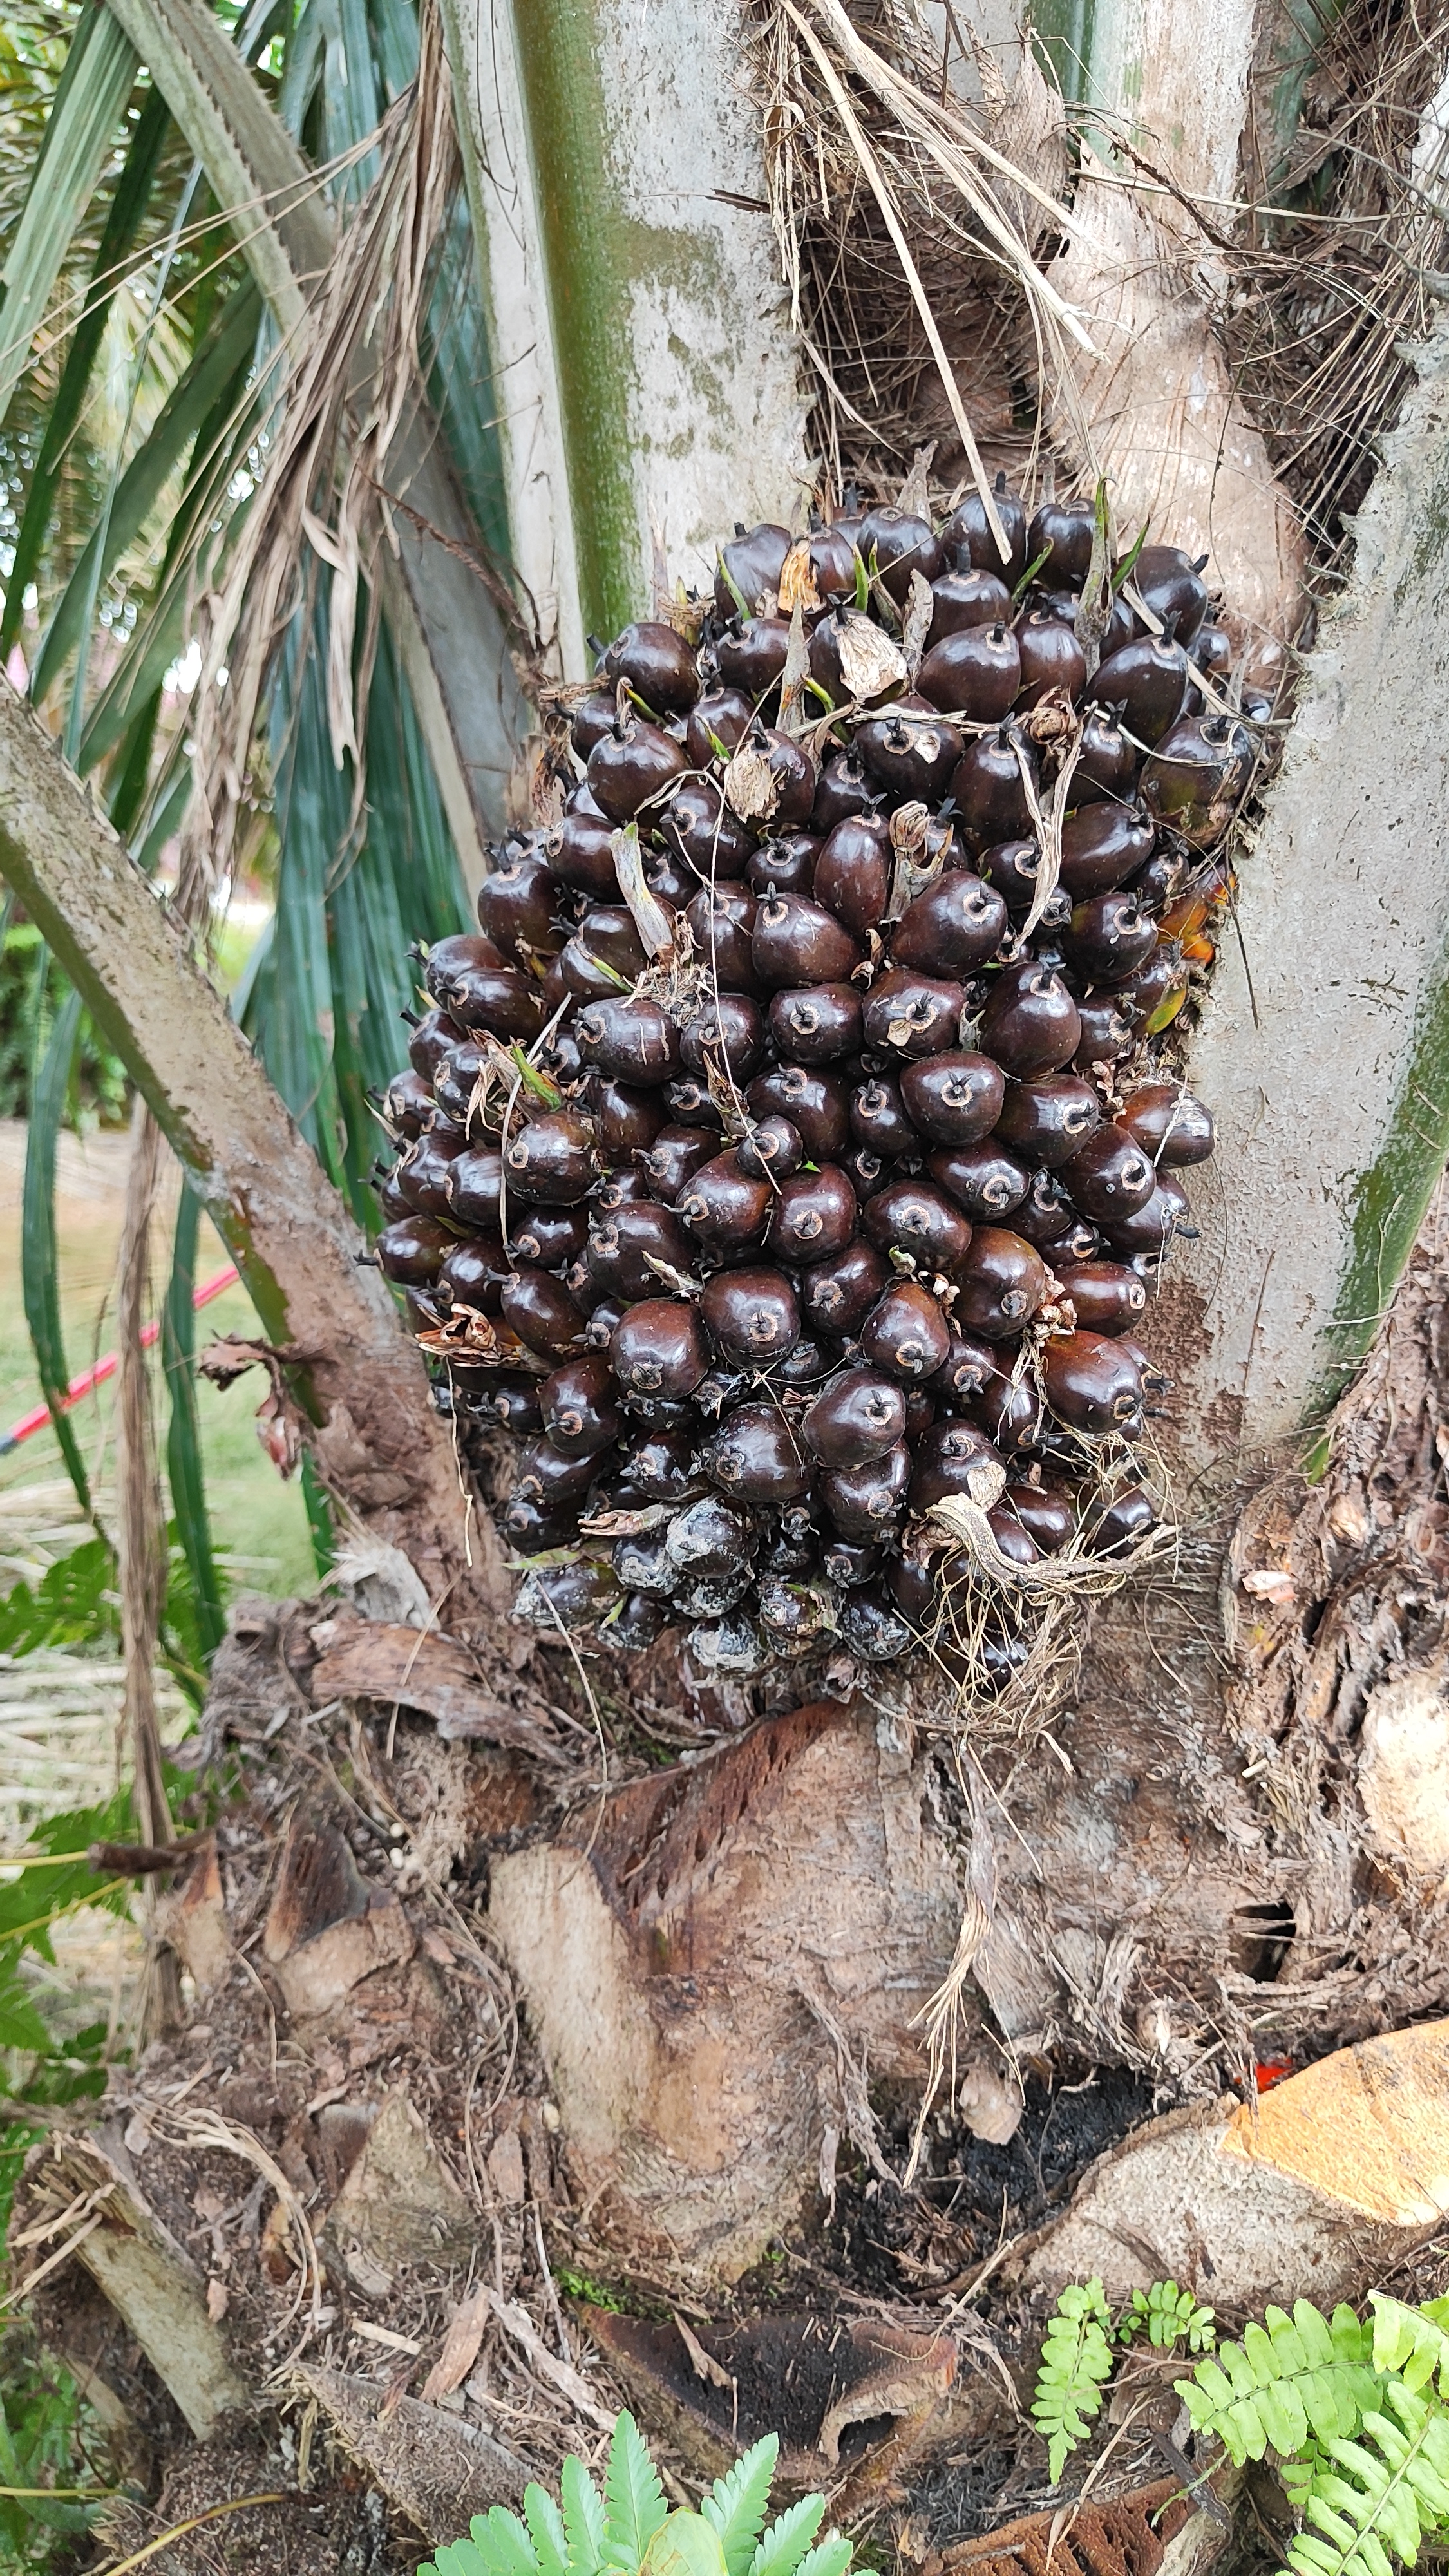
Ripeness: Unripe